High Voltage (1997 film)

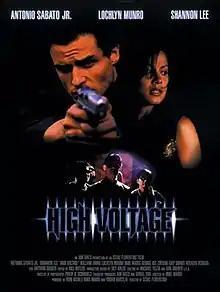

High Voltage is a 1997 American direct-to-video action film directed by Isaac Florentine and starring Antonio Sabàto, Jr., Shannon Lee, Amy Smart, George Kee Cheung, Lochlyn Munro, James Lew, William Zabka and Antonio Sabato.